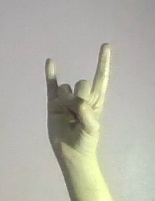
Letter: la